Bohdan Ihor Antonych

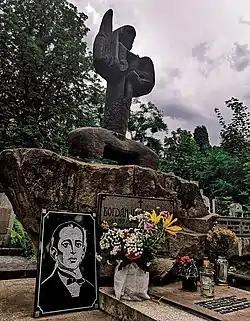
Grave of Bohdan Ihor Antonych at Yanivsky cemetery in Lviv

Antonych was born and raised in the Lemko village of Nowica where his father, Vasyl, was a parish priest. In 1928, Antonych left Nowica to study at Lviv University, where he remained until he received his degree in Slavic studies in 1933. From 1928 to 1933, Antonych was a student at the Jan Kazimierz University in Lviv, where he studied at the Faculty of Philosophy (specializing in Polish philology). In order to help finance his chosen career of professional writer, he occasionally worked as an editor for journals such as "Dazhboh" and "Karby".